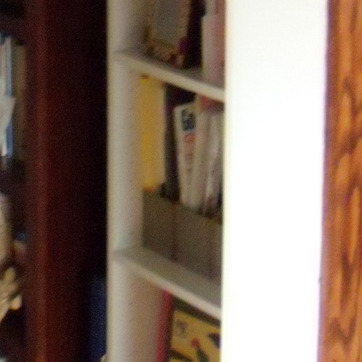
Material: paper